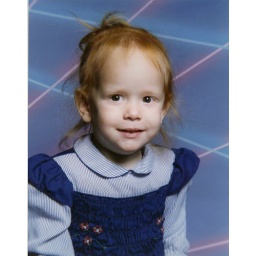
Nicole in blue dress 003